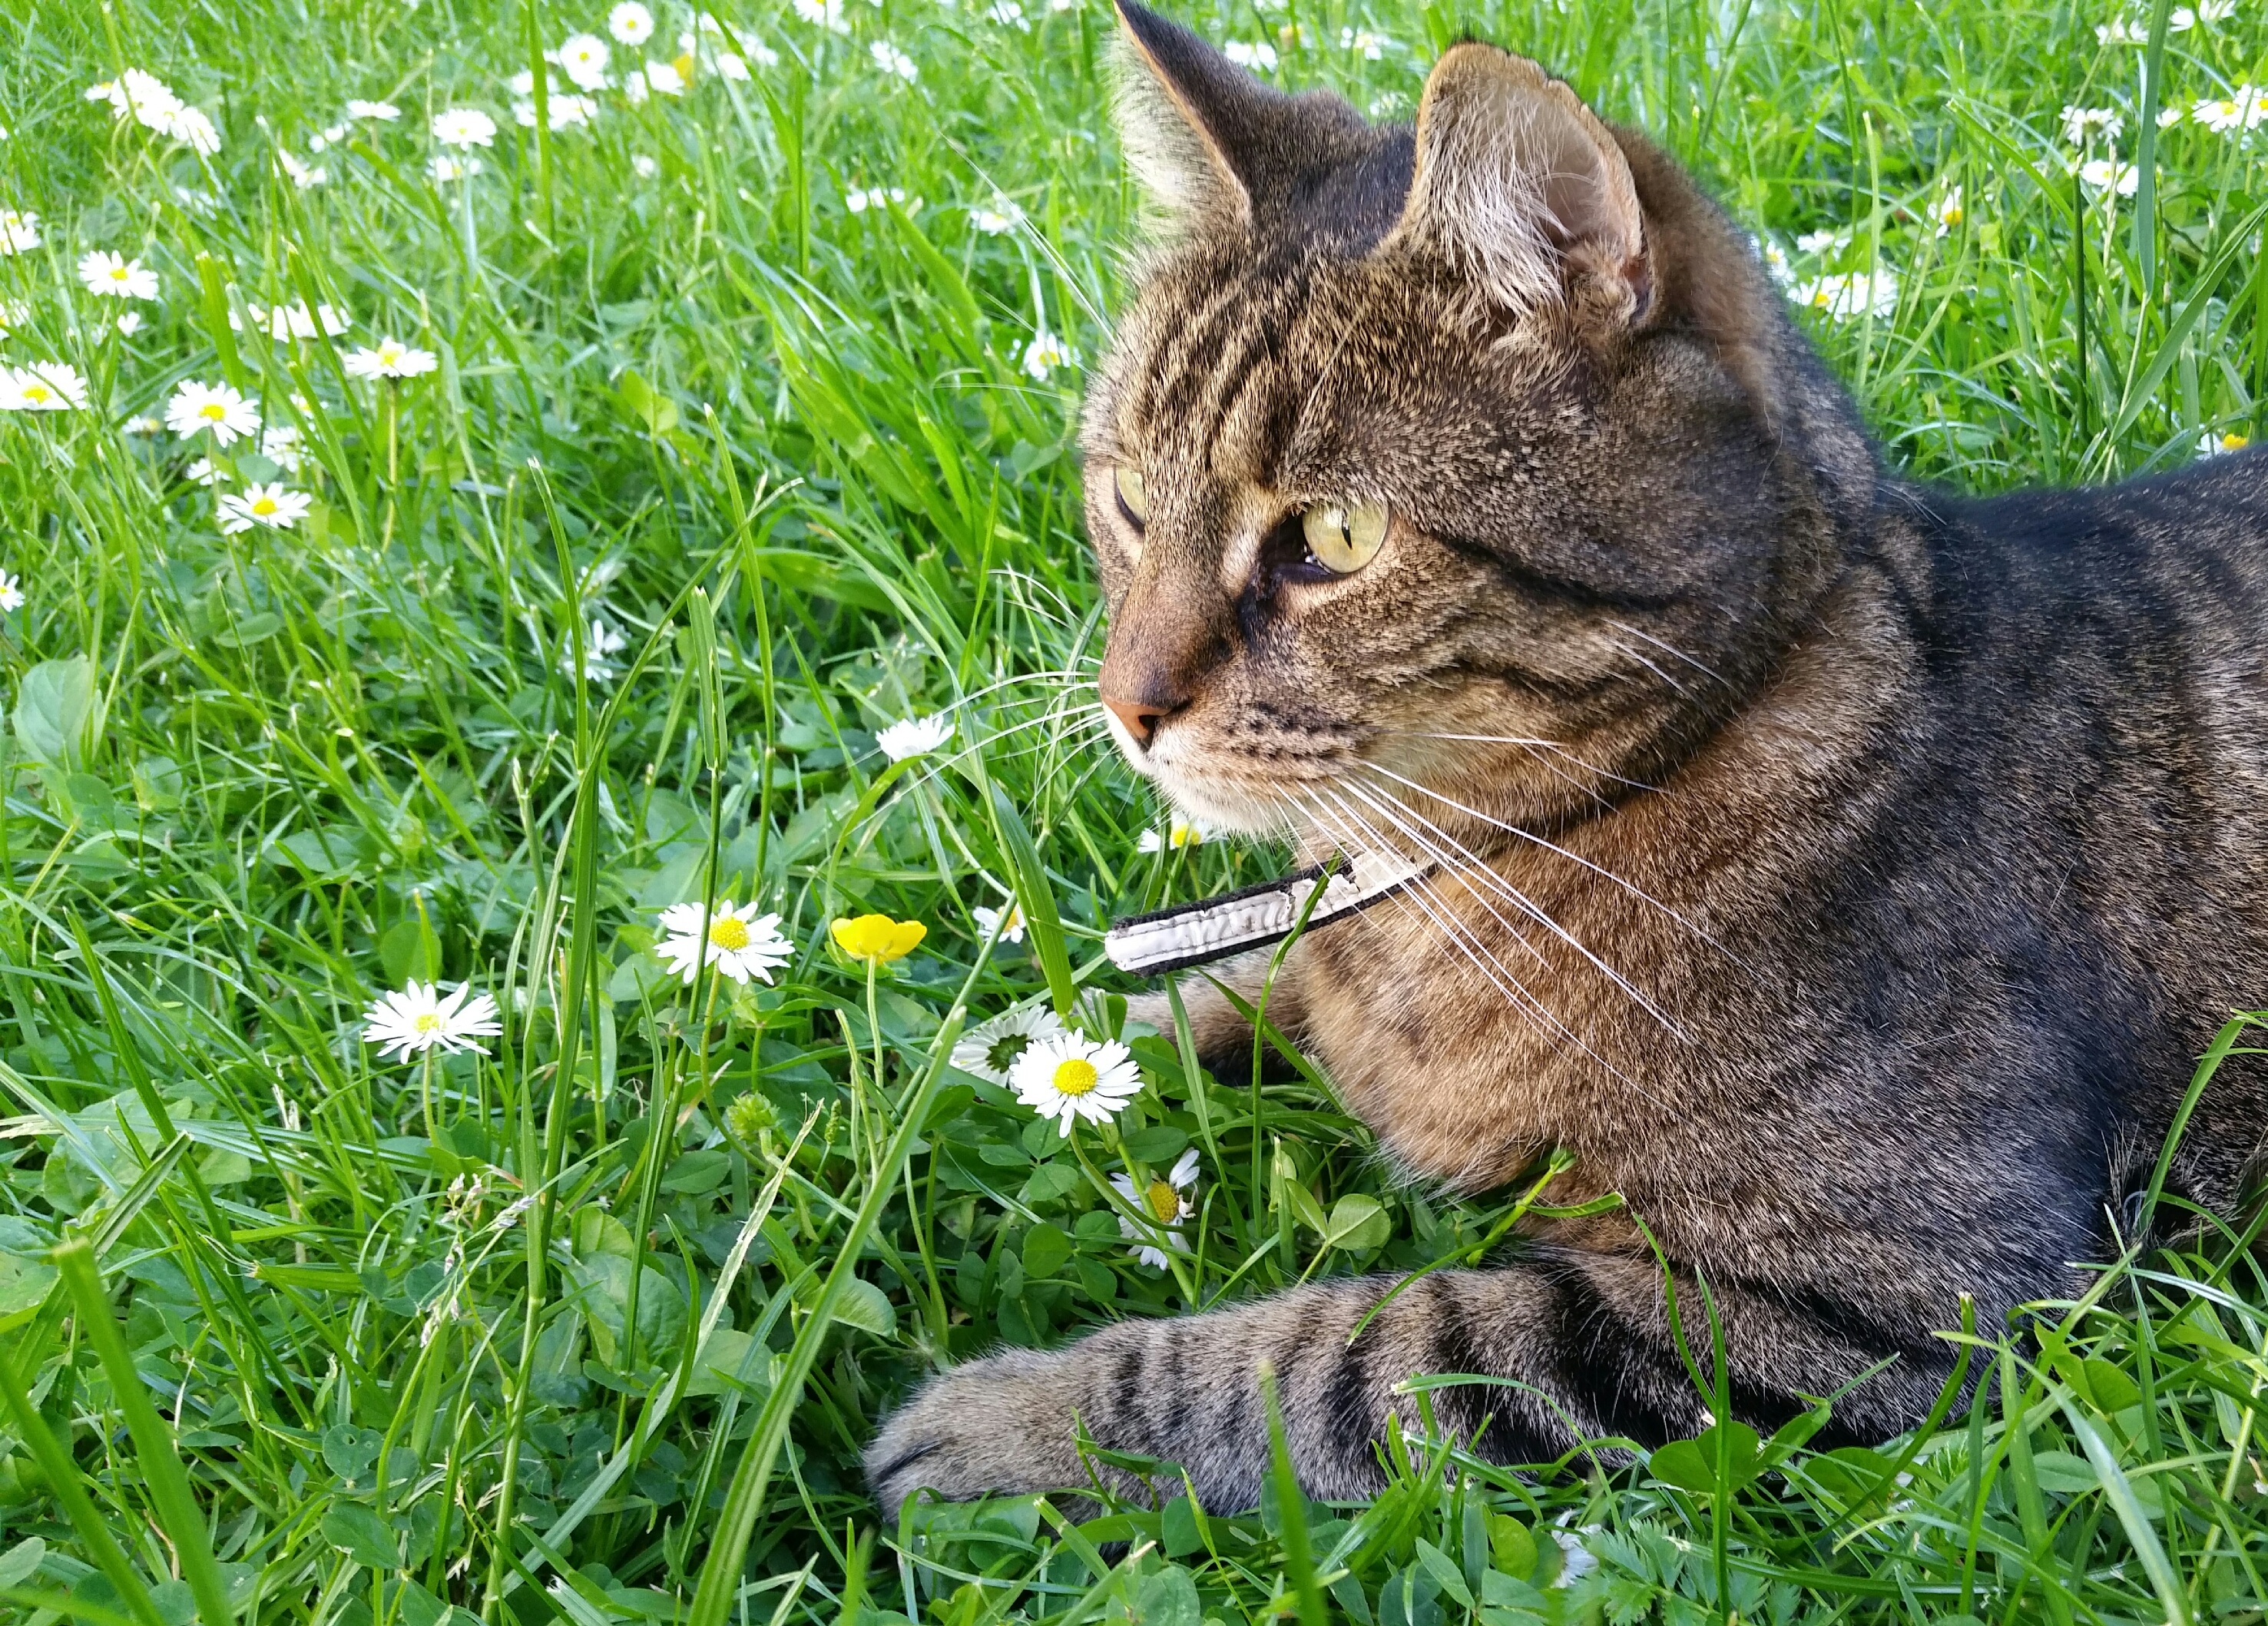
grass, lawn, flower, pet, kitten, cat, mammal, fauna, flowers, cats, whiskers, animals, beast, vertebrate, quiet, hangover, tabby cat, european shorthair, wild cat, small to medium sized cats, cat like mammal, domestic short haired cat, pixie bob